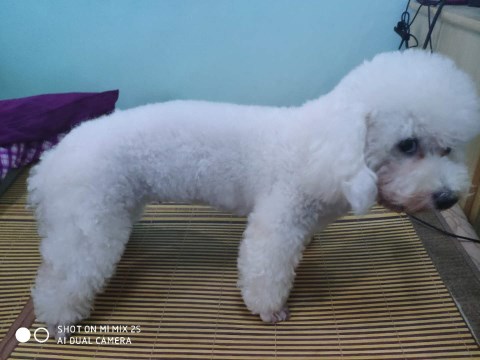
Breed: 3083-n000117-Bichon_Frise